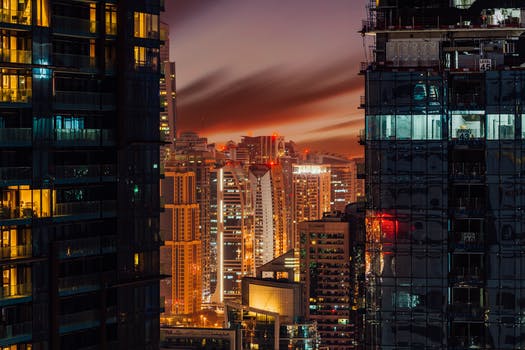
Label: No Watermark